Theodor Scherk

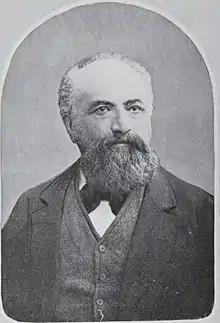

Johann Theodor Scherk (8 July 1836 – 10 August 1923), generally referred to as J. T. Scherk or Theodor Scherk, was an Australian politician who represented the South Australian House of Assembly multi-member seats of East Adelaide from 1886 to 1902 and Adelaide from 1902 to 1905. He was born in Kiel, Holstein, Denmark on 8 July 1836 and migrated to South Australia in 1861.